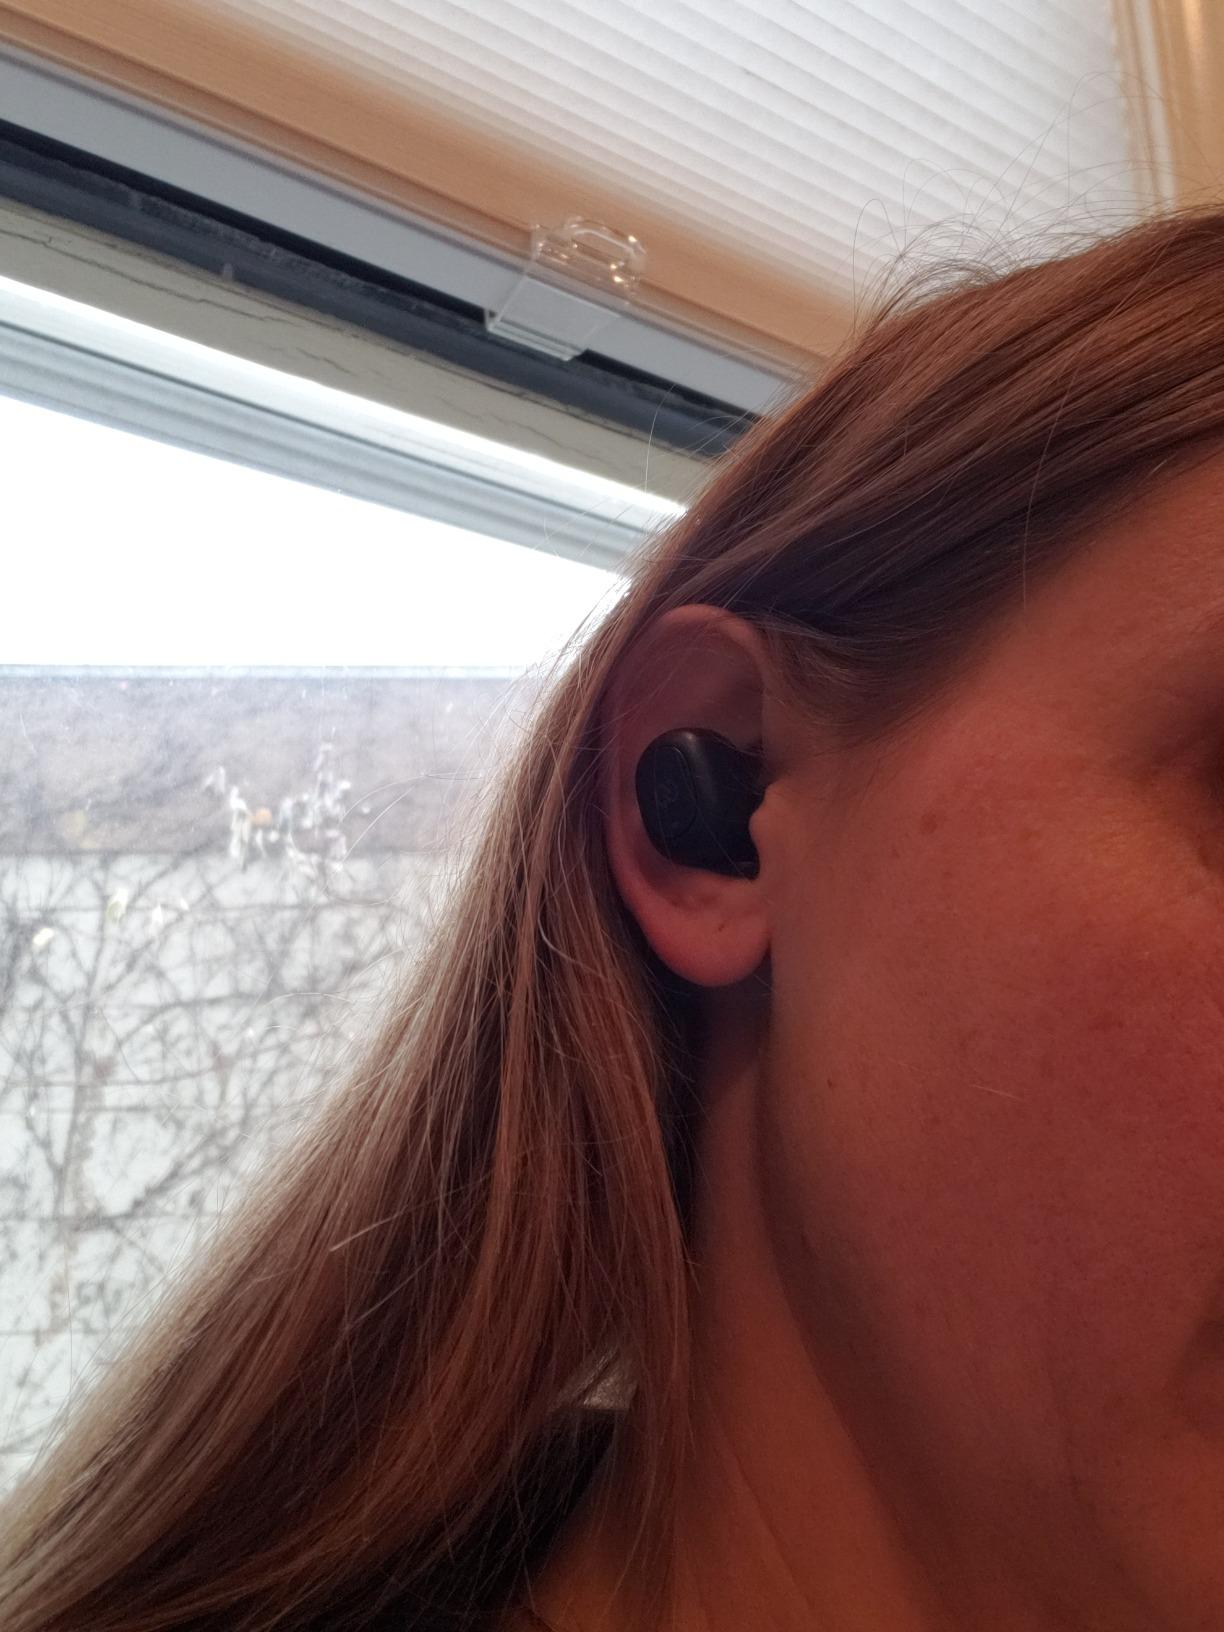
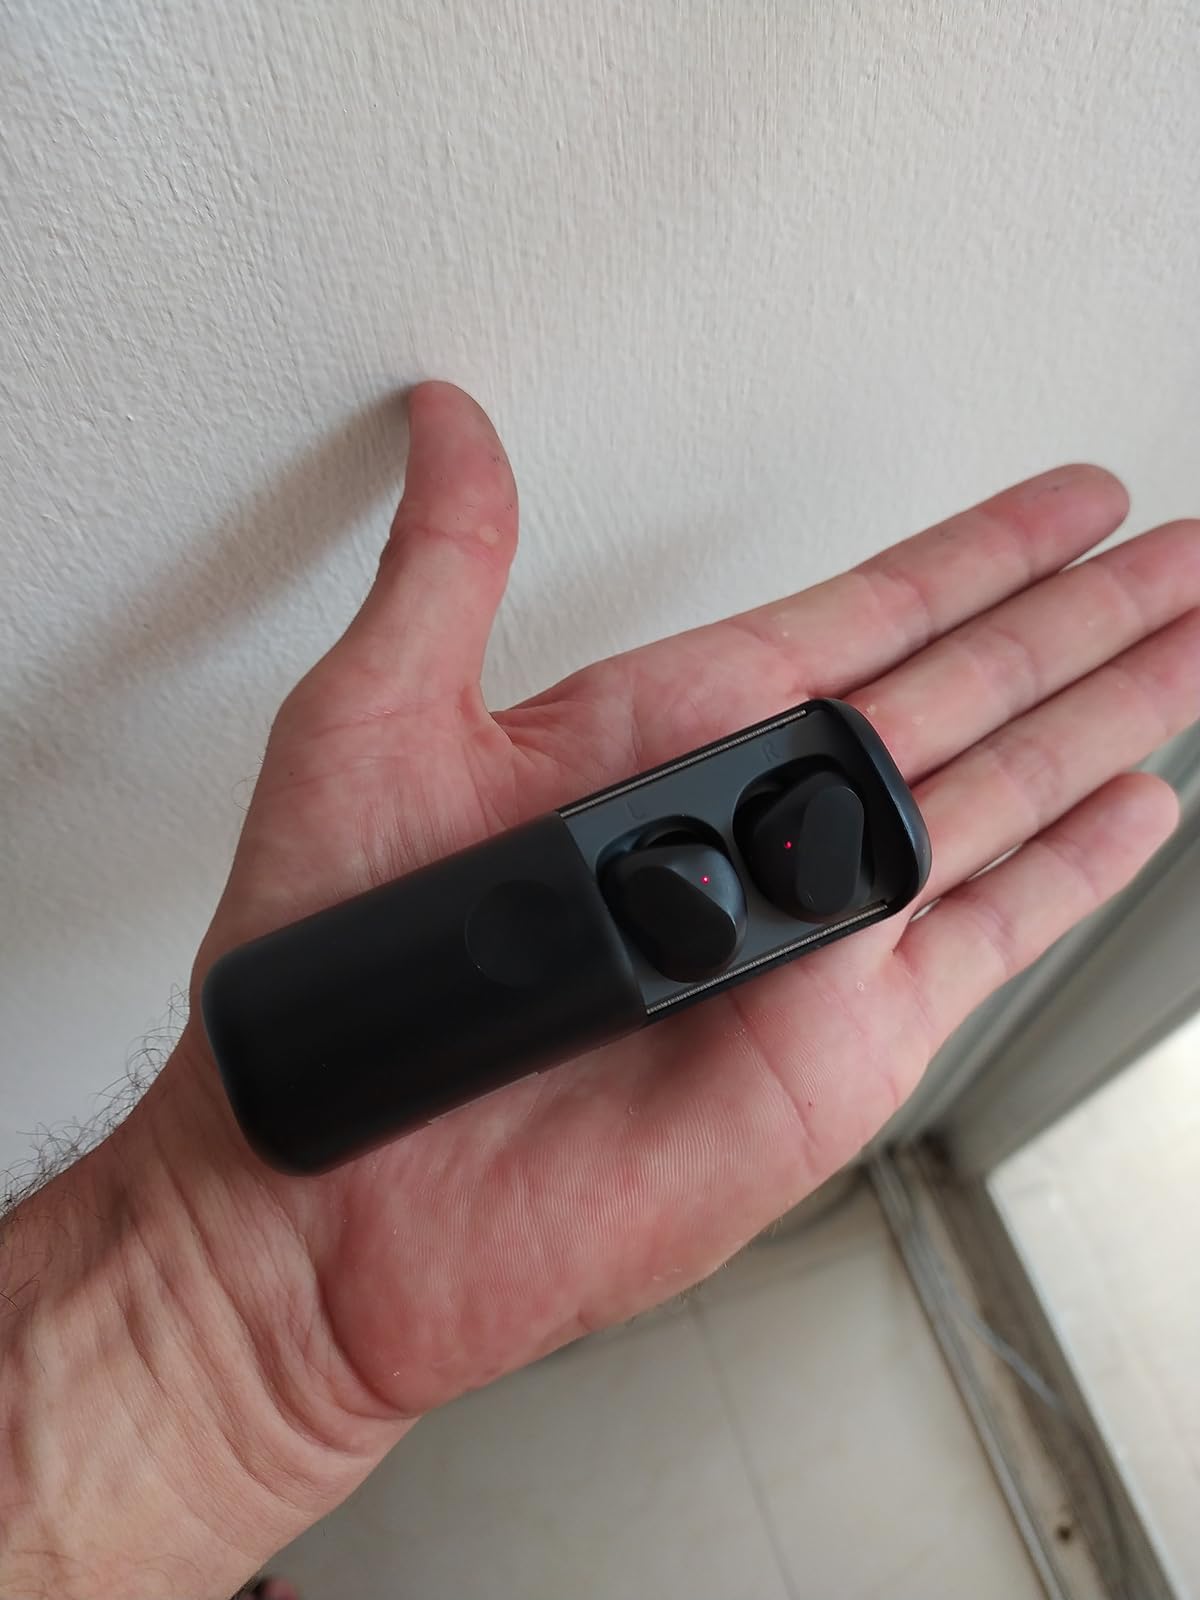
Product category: earbuds
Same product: no